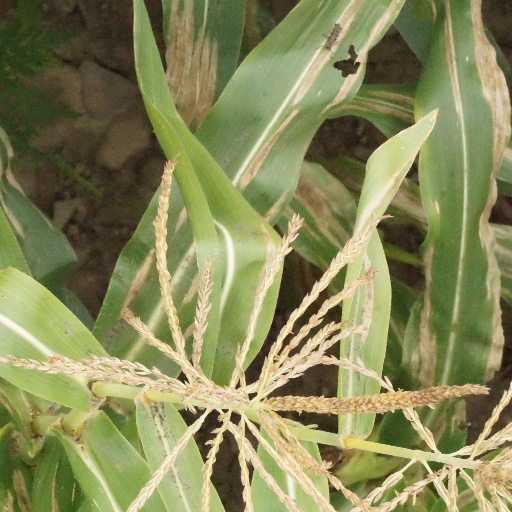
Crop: maize; corn